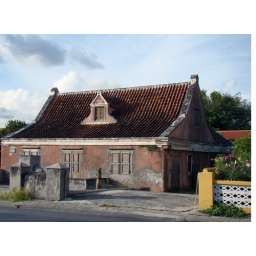
The optimism of the sky above and flowers on the right against the pessimistic condition of the house caught me